Machairas Monastery

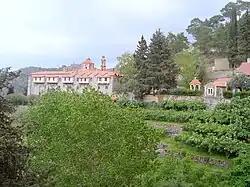
Machairas Monastery

Machairas Monastery ( []) is a historic monastery dedicated to the Virgin Mary located about 40 km from the capital of Cyprus, Nicosia. It lies at an altitude of about 900 m and was founded at the end of the 12th century close to the current village of Lazanias.